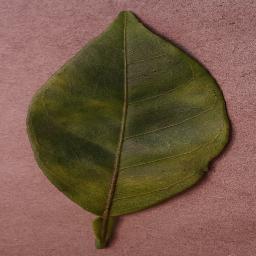
Label: Orange___Haunglongbing_(Citrus_greening)